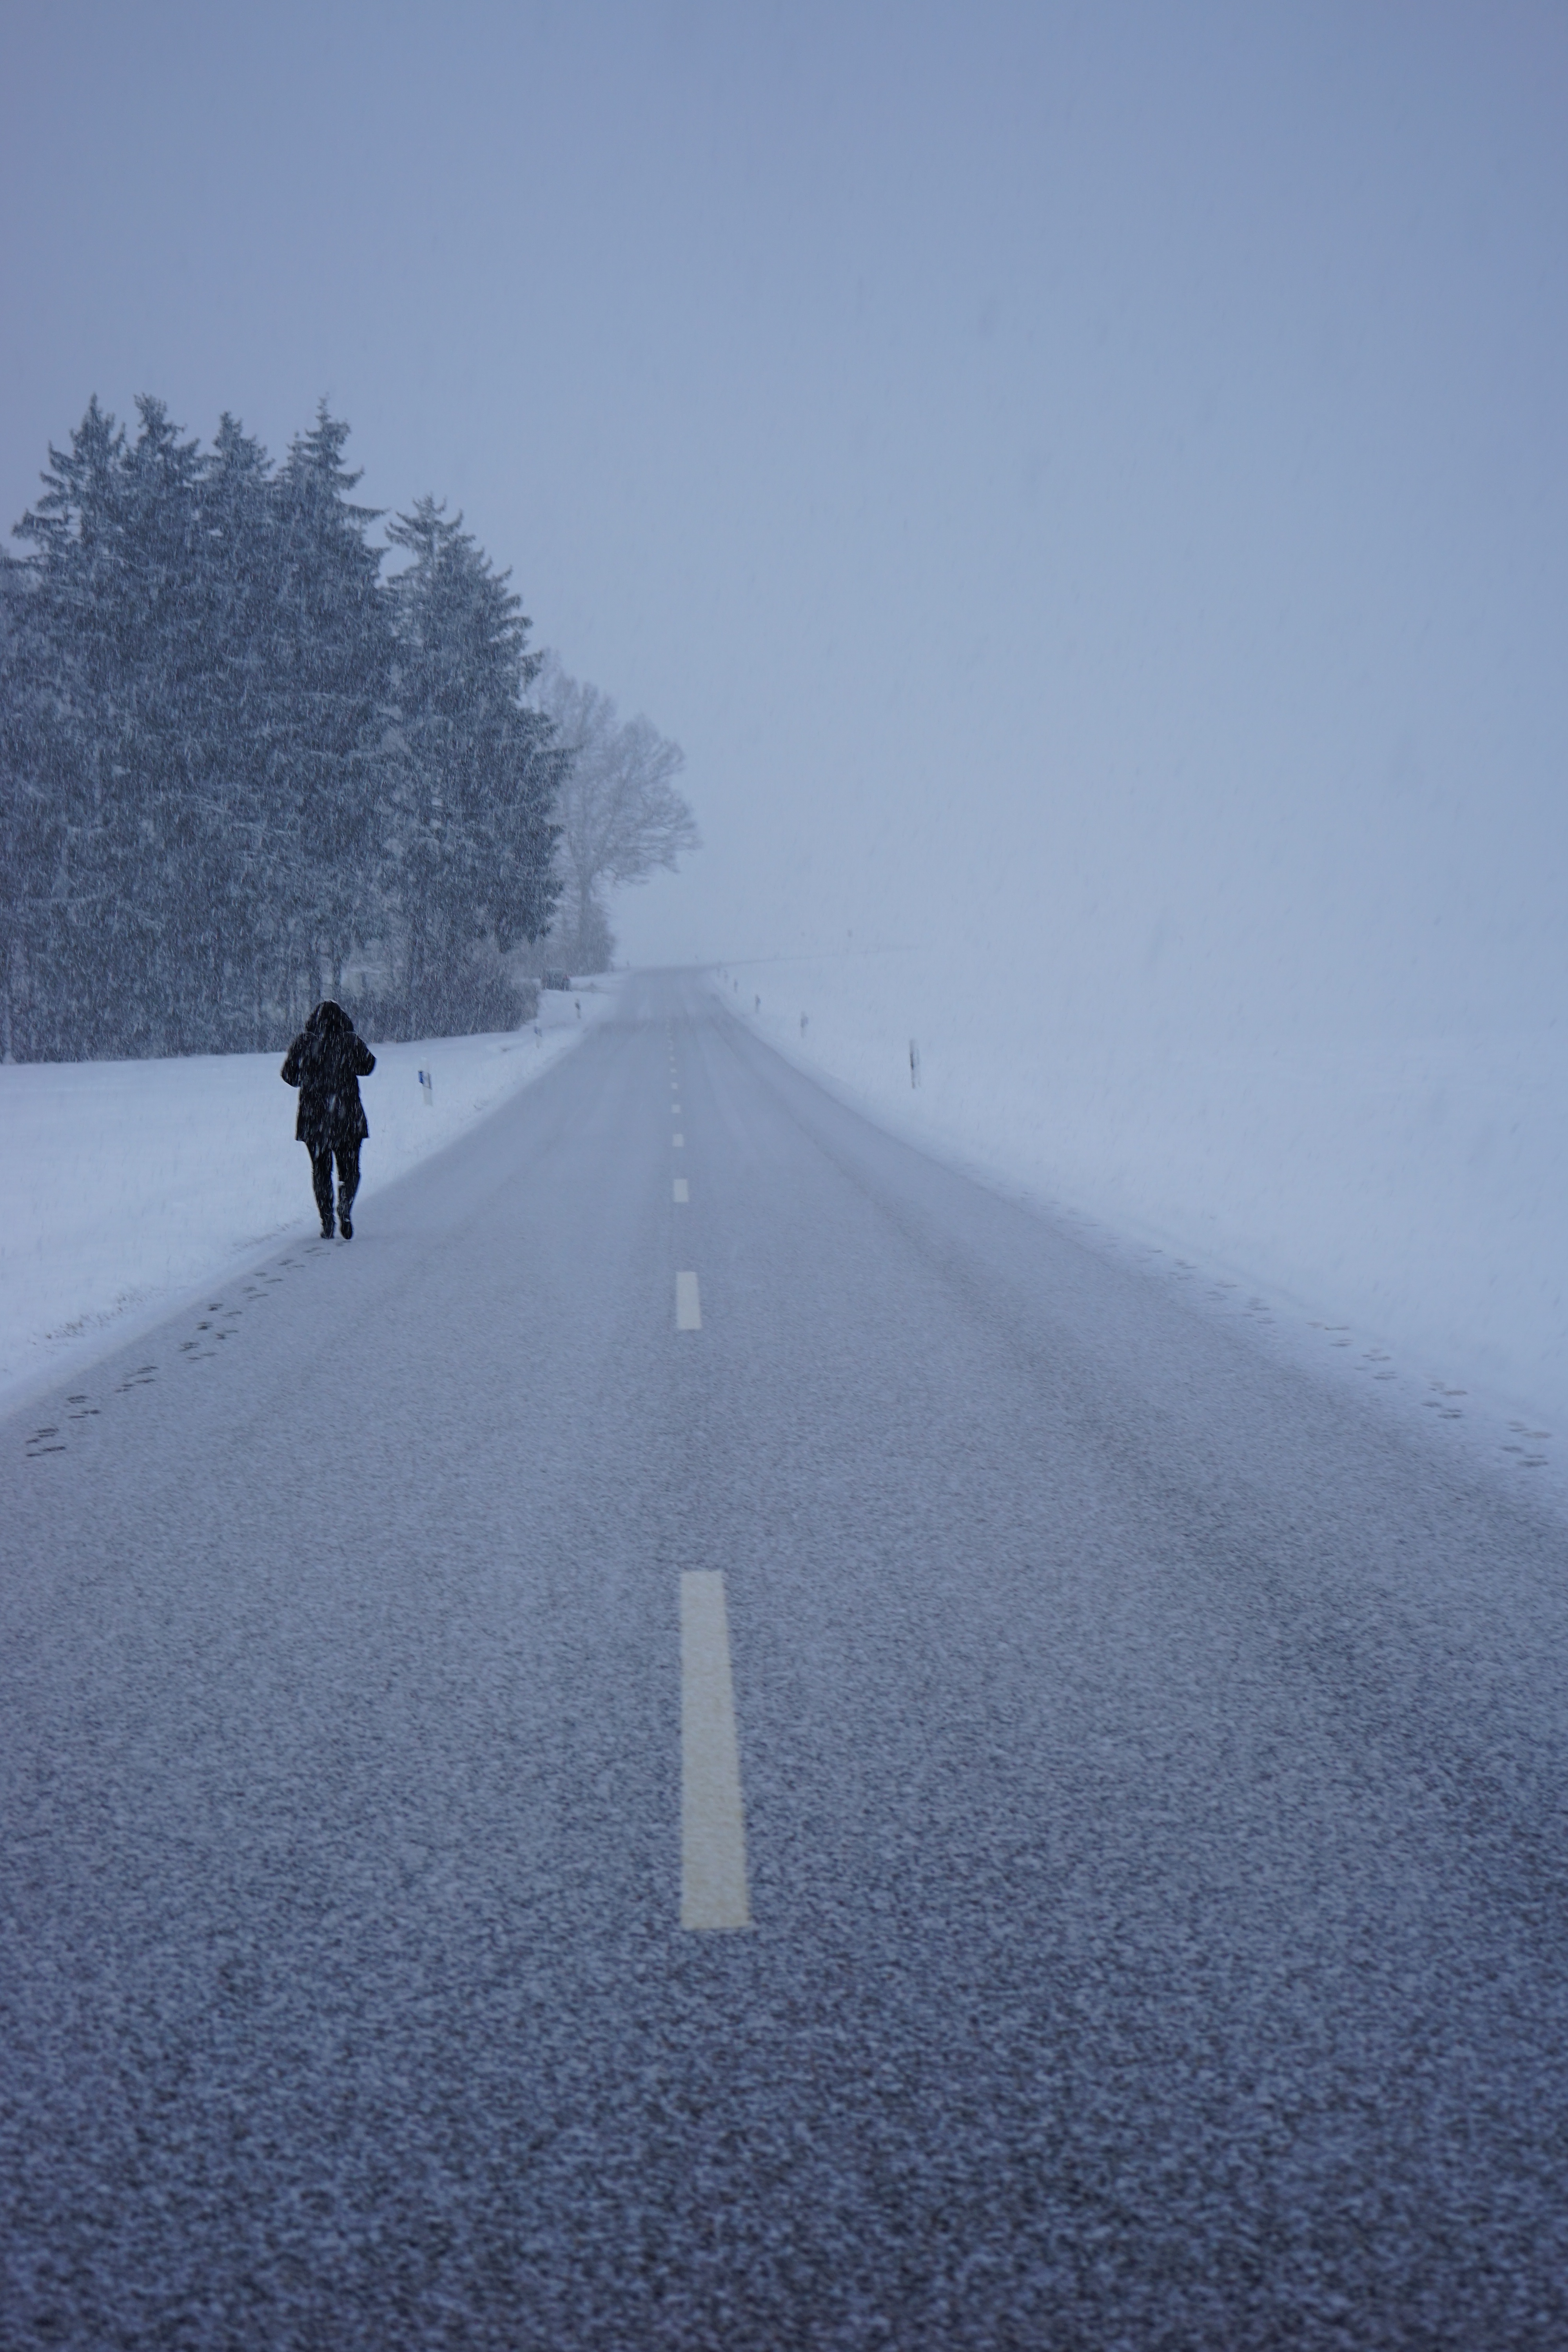
landscape, horizon, person, mountain, snow, cold, winter, fog, road, mist, morning, frost, alone, ice, weather, human, season, flake, snowfall, icy, blizzard, leave, snowflakes, freezing, crystals, central reservation, road marking, way home, atmospheric phenomenon, winter storm